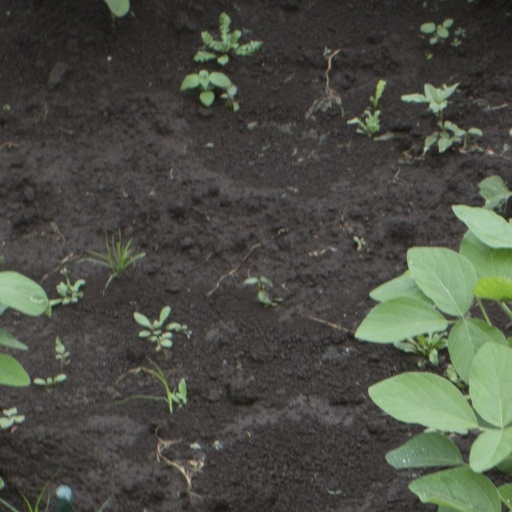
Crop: soybean